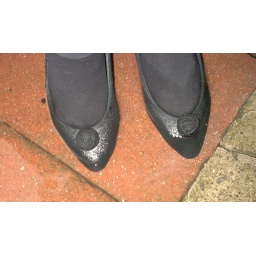
Kim brand new green suede low heels shoes wet in garden.